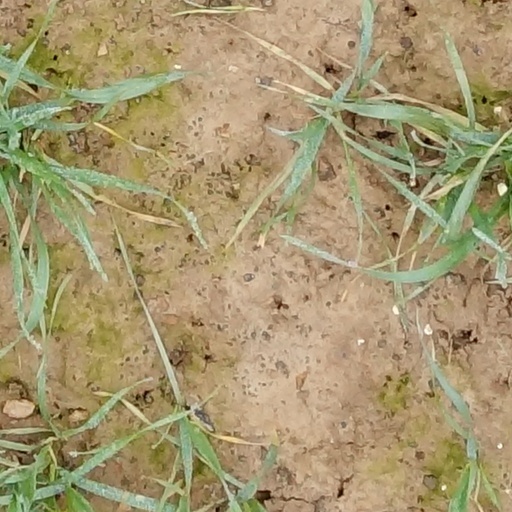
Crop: wheat